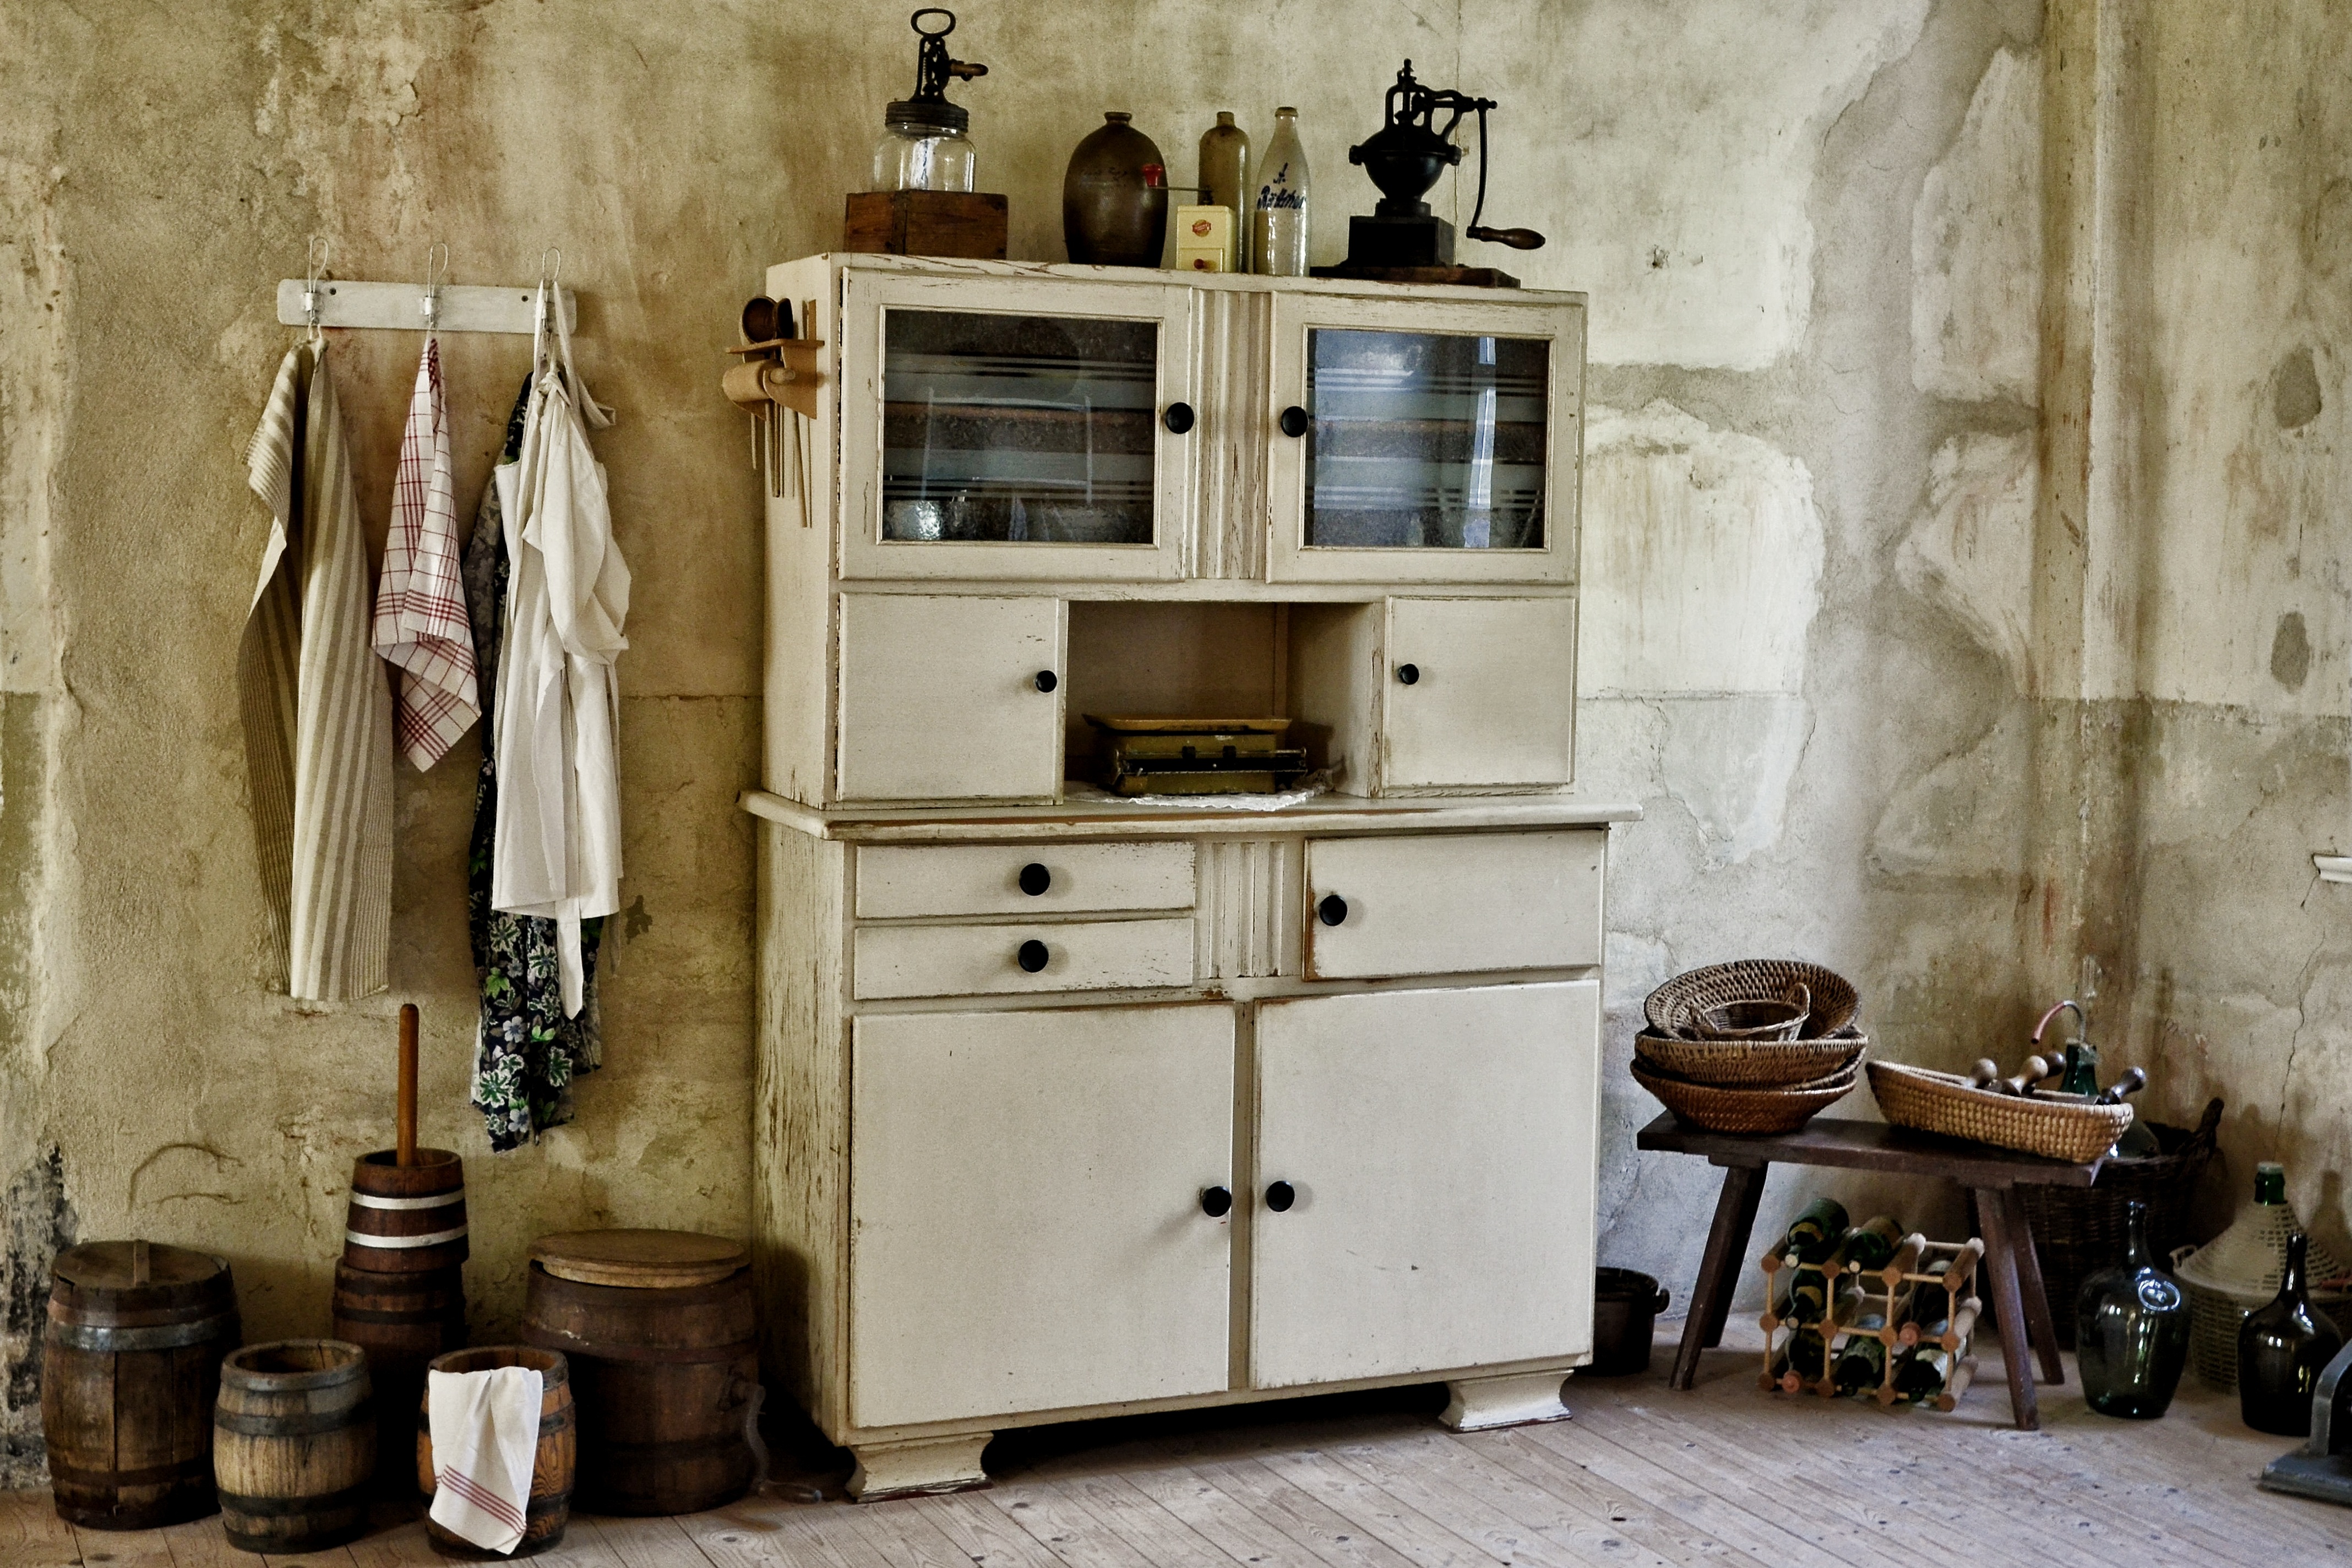
wood, vintage, old, home, kitchen, living room, furniture, room, interior design, cabinet, historically, cupboard, kitchen utensils, kl den burg, cabinetry, kitchen equipment